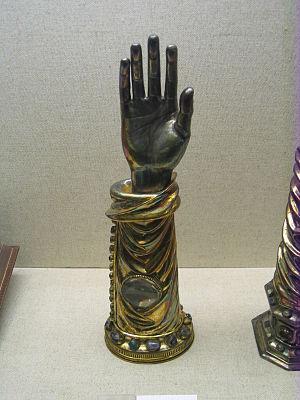
Cathédral à Minden, arrondissement de Minden-Lübbecke, Rhénanie-du-Nord-Westphalie, Allemagne. العربية